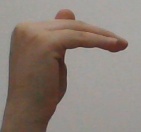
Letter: khaa